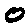
Label: 0